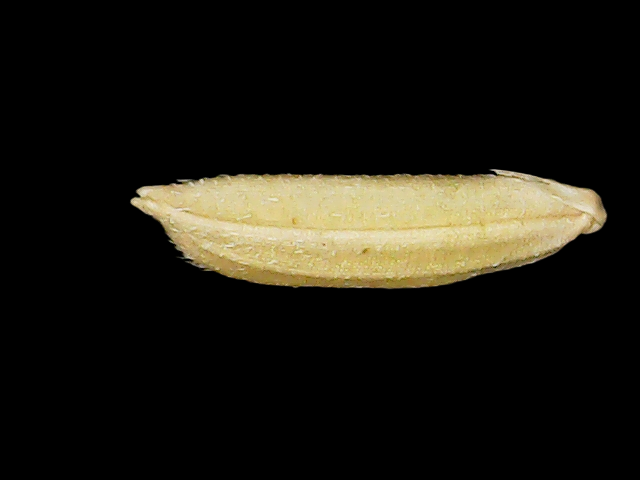
Rice variety: Binadhan21